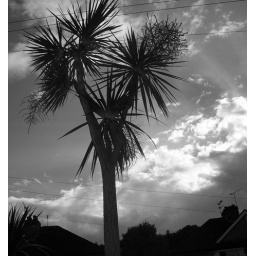
A silhouette of a tree in the front garden against the sky